Cheyres railway station

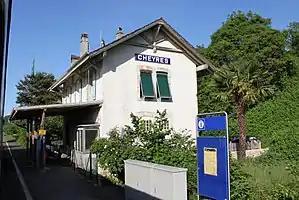
The station building in 2009

Cheyres railway station is a railway station in the municipality of Cheyres, in the Swiss canton of Fribourg. It is an intermediate stop on the standard gauge Fribourg–Yverdon line of Swiss Federal Railways.